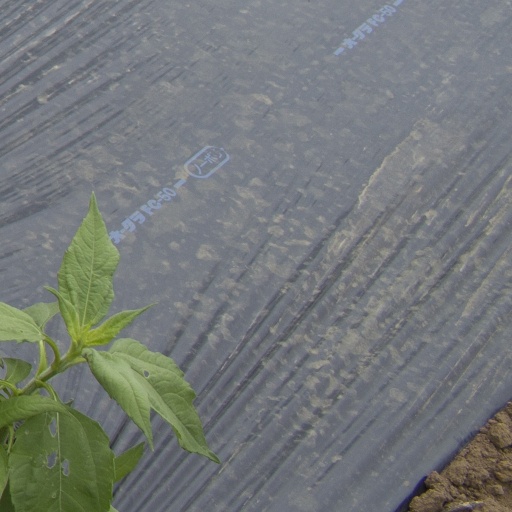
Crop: Jerusalem artichoke